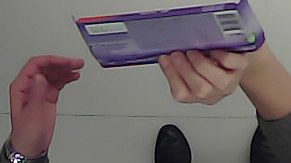
Product: milka_chocolate